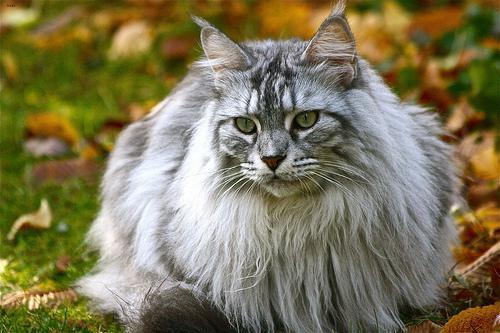
Maine Coon